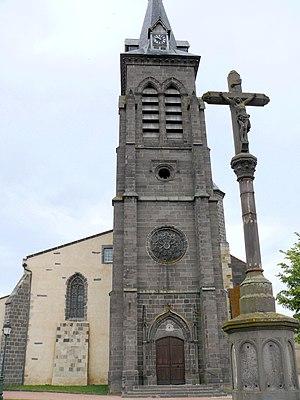
L'église Saint-Étienne est une église catholique située à Maringues, en France.
Cet article recense une partie des monuments historiques du Puy-de-Dôme, en France.